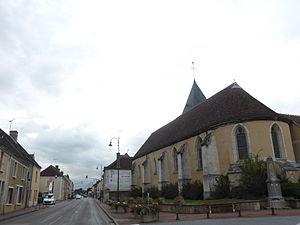
Rue principale et église Saint-Martin de Berd'huis, dans l'Orne.
Berd'huis est une commune française, située dans le département de l'Orne en région Normandie, peuplée de 1 111 habitants.